Aftermath of the Gulf War

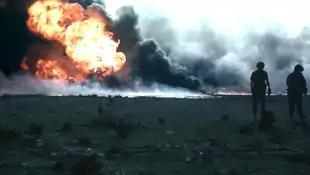
An oilfield on fire

Immediately following Iraq's invasion of Kuwait, predictions were made of an environmental disaster stemming from Iraqi threats to blow up captured Kuwaiti oil wells. Speculation ranging from a nuclear winter type scenario, to heavy acid rain and even short term immediate global warming were presented at the World Climate Conference in Geneva that November.